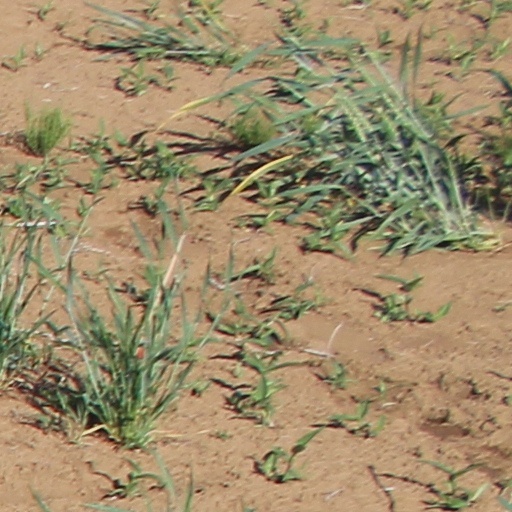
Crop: wheat